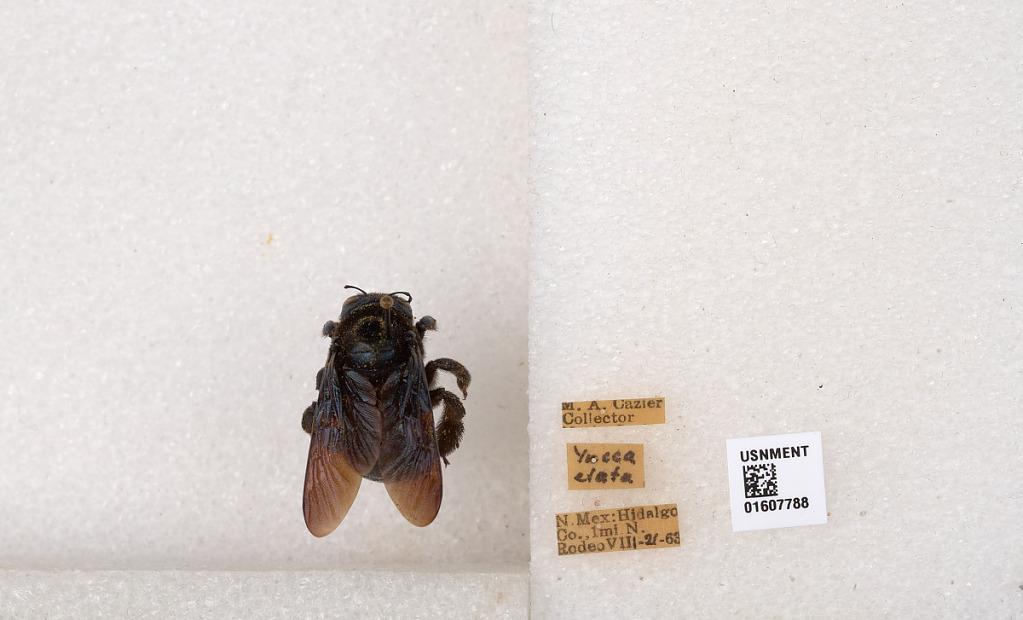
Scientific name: Xylocopa (Xylocopoides) californica arizonensis Cresson
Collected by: M. Cazier
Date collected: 1963-8-21
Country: United States
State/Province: New Mexico
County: Hidalgo
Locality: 1 mile north of Rodeo
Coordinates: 31.8499, -109.031